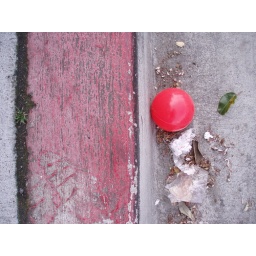
found item red ball near curb